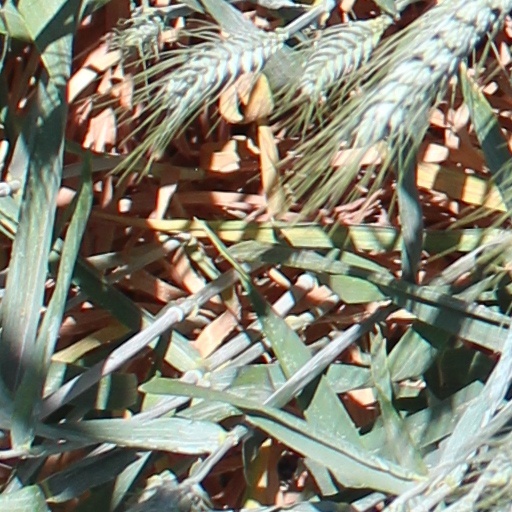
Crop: wheat